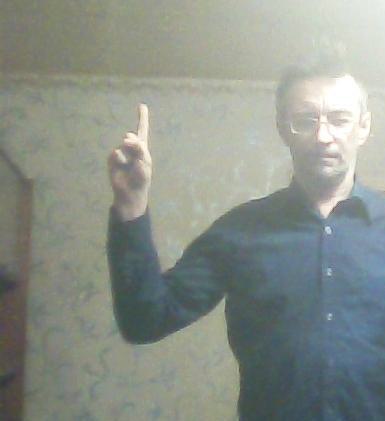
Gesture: one